Tarja Turunen

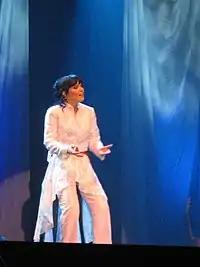
Turunen live during a Christmas concert in Lahti, Finland, on 12 December 2006

The first change in the line up of Nightwish was in September 2001, when bassist Sami Vänskä was fired because Holopainen was no longer able to continue working with him. In the following years the relationship between Holopainen and Turunen's husband and manager Marcelo Cabuli deteriorated. This affected the relationship between Holopainen and Turunen as well. At a band meeting after the concert in Oberhausen in December 2004, Turunen informed the band members that she wanted to leave the band, but agreed to record one more album and to participate in the subsequent tour, planned for 2006/2007. According to her husband, Turunen had further agreed not to make her decision public and to release her first solo album after the new studio album from Nightwish. After the last concert of the "Once Upon a Tour" on 21 October 2005 (which was released on video as "End of an Era"), Holopainen and the other band members informed Turunen in an open letter that the band did not want to work with her any more, accusing her of diva-like behaviour and greed: